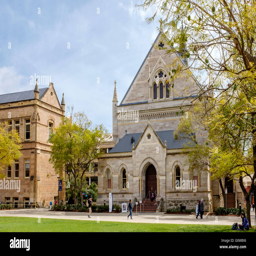
the university on the campus